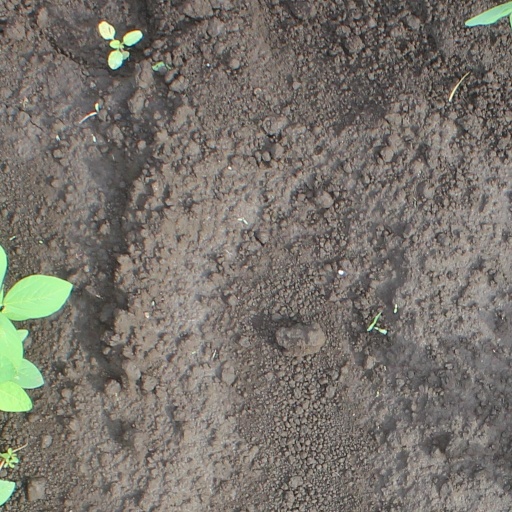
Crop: soybean